Cape Henry Parish

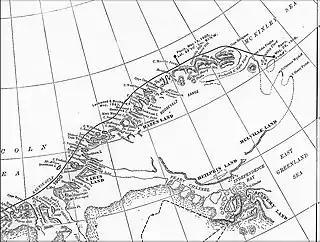
Peary's 1900 explorations map showing Cape Henry Parish in an uncertain position.

Cape Henry Parish is a broad headland in the Wandel Sea, Arctic Ocean, northernmost Greenland. Administratively it is part of the Northeast Greenland National Park.